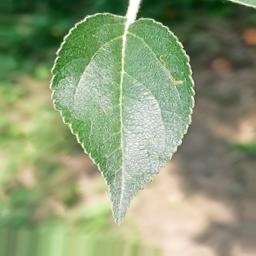
Label: Healthy